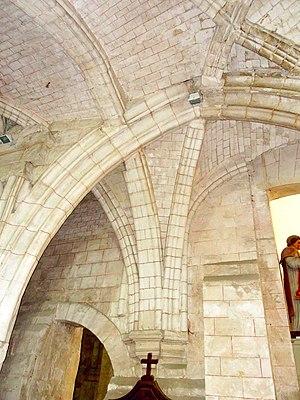
Voûte de l'église - voir titre.
L'église Notre-Dame-de-l'Assomption est une église catholique paroissiale située à Marissel, dans la commune de Beauvais, dans l'Oise, en Hauts-de-France, en France. La façade et les élévations latérales de la nef et des bas-côtés suggèrent un vaste édifice de style gothique flamboyant, mais si la hauteur et la largeur de la nef sont effectivement généreuses, elle est très courte, et bute à l'est contre un clocher roman non visible depuis l'ouest, qui est entouré de plusieurs travées construites entre le milieu du XIIᵉ et le milieu du XIIIᵉ siècle. L'absidiole en cul-de-four au chevet du collatéral nord n'est autre que l'abside de la précédente église roman. La chapelle de deux travées qui occupe l'emplacement du croisillon nord date des débuts de l'architecture gothique, tandis que le croisillon sud et le petit chœur au chevet plat sont issus de deux campagnes différentes à la première moitié du XIIIᵉ siècle, qui ont apparemment traîné en longueur à en juger d'après l'écart stylistique entre le gros-œuvre et les voûtes avec leurs supports.